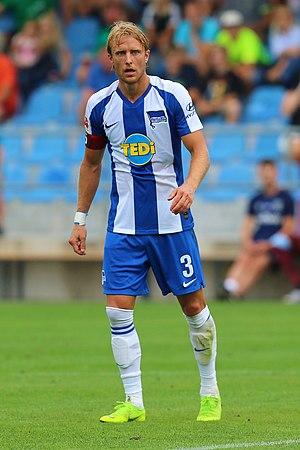
Per Ciljan Skjelbred est un footballeur international norvégien évoluant au poste de milieu de terrain à Rosenborg.